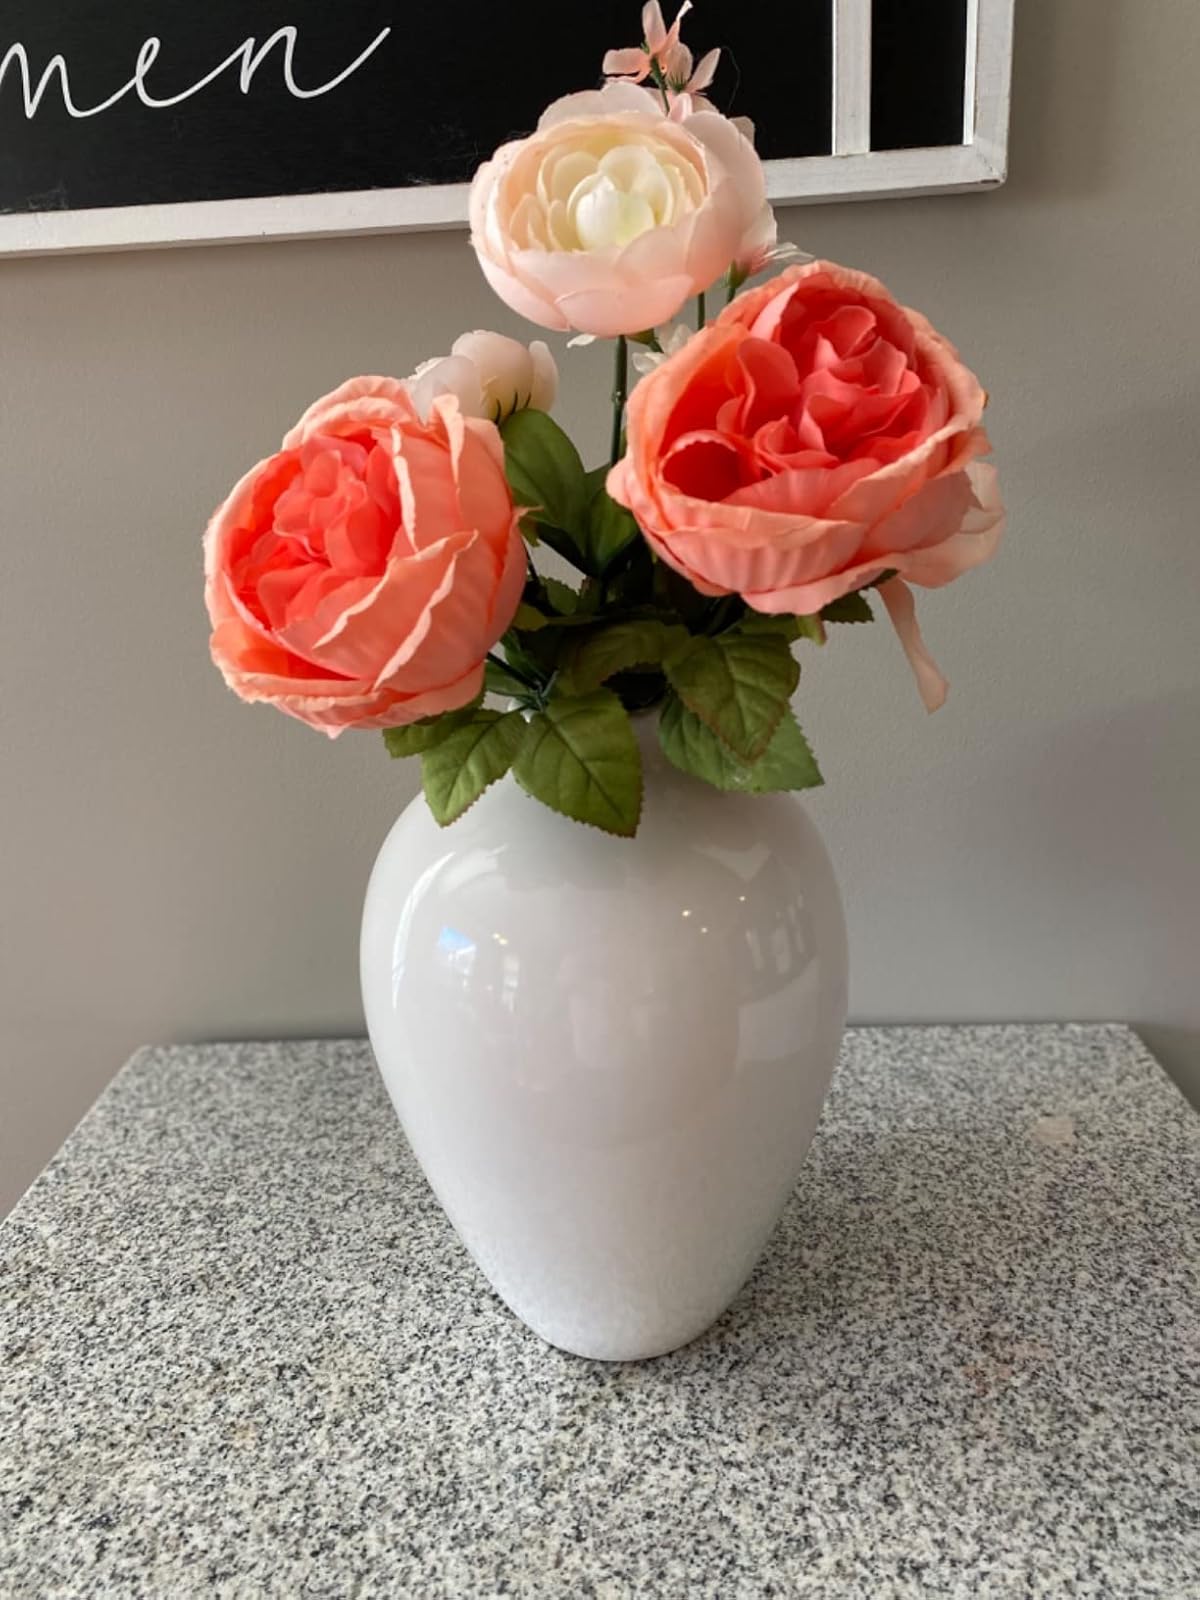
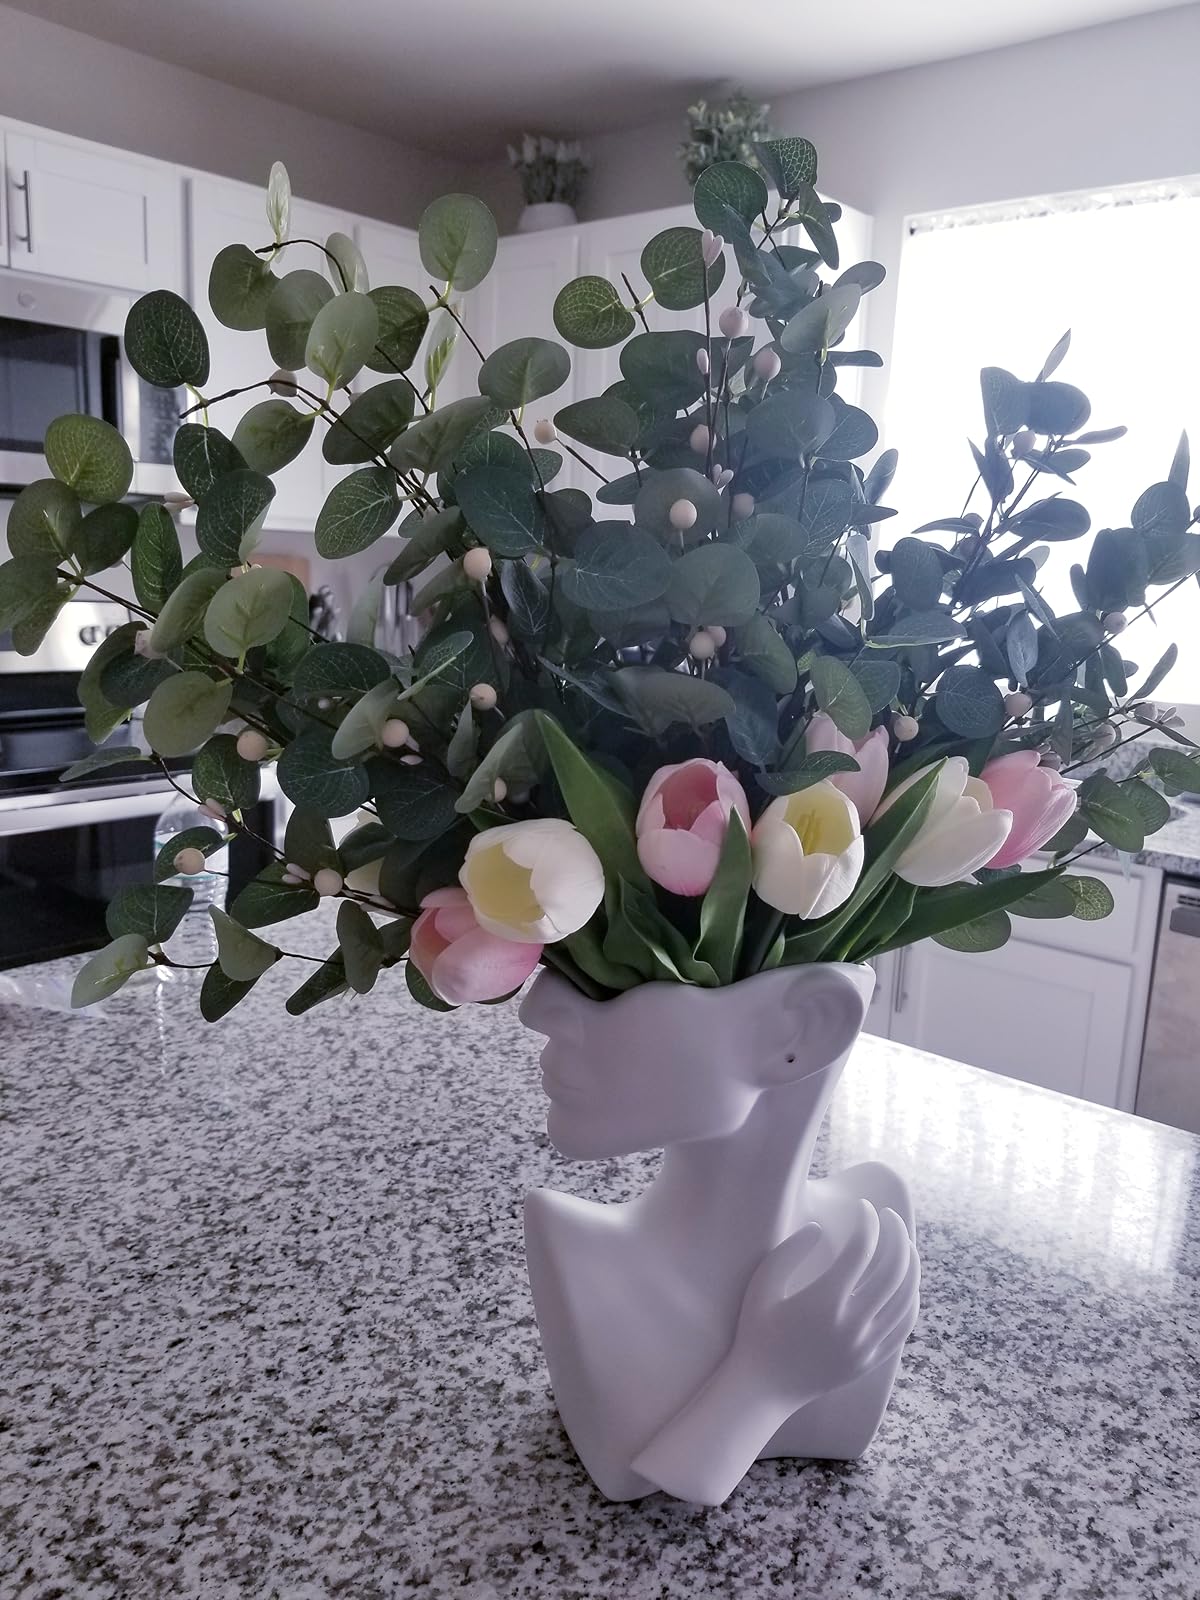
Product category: vase
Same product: no